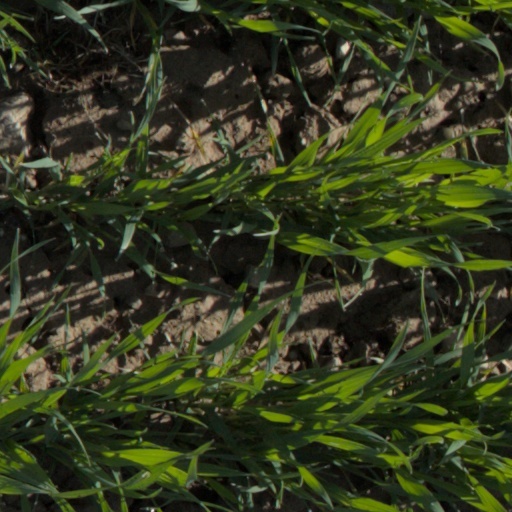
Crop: wheat